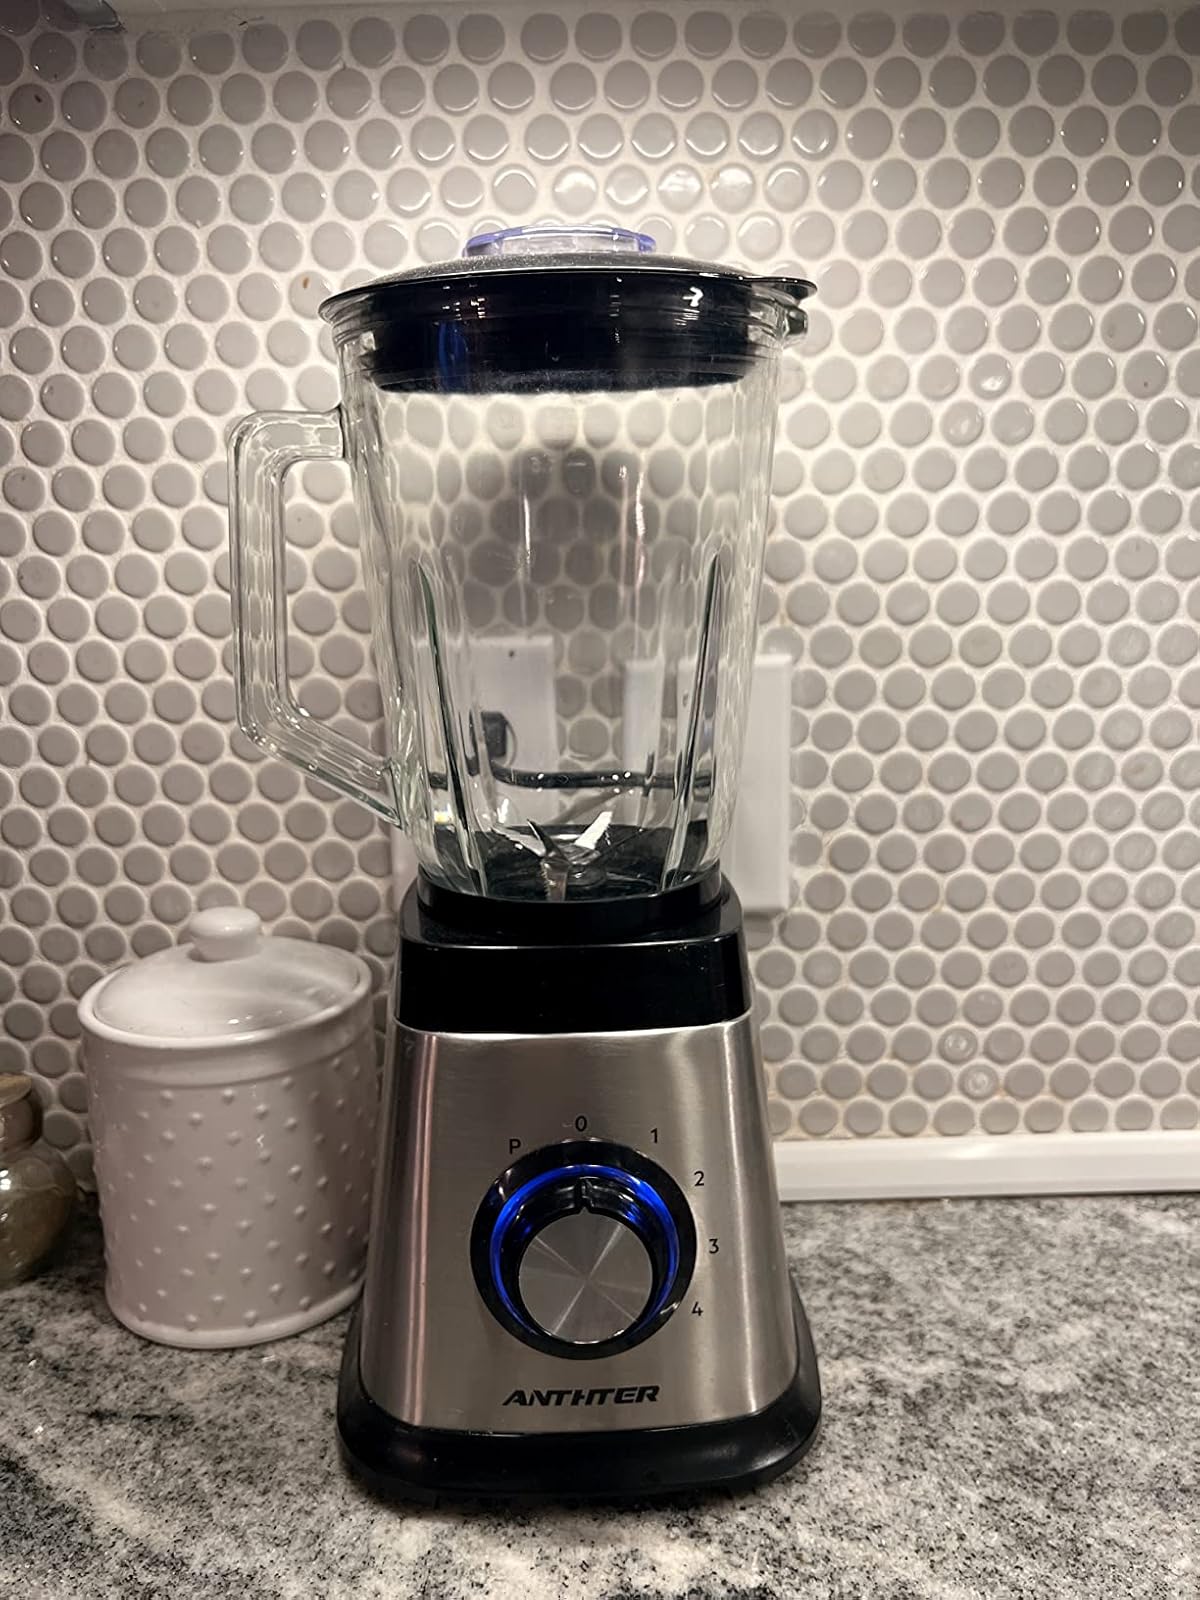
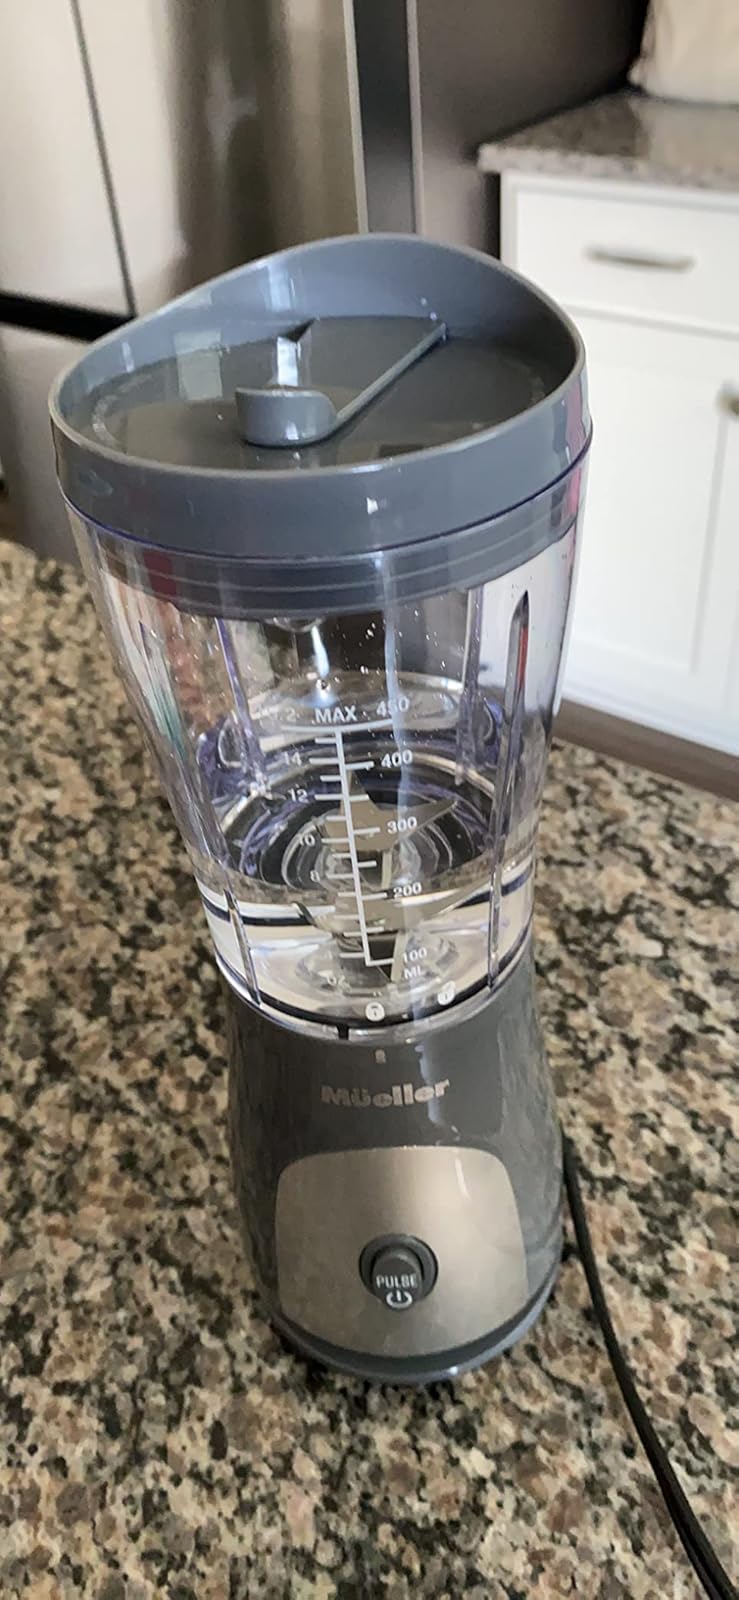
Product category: items_blender
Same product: no